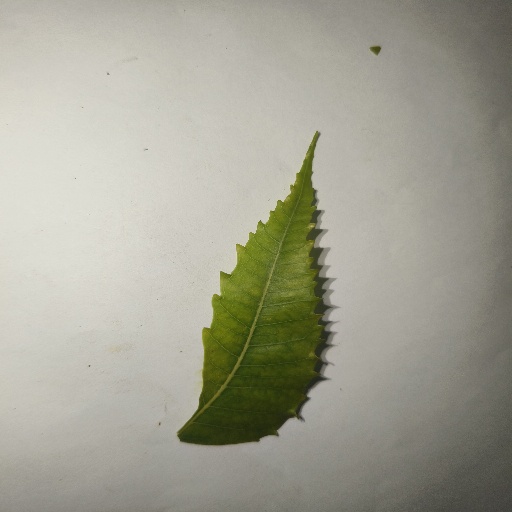
Species: Neem
Leaf condition: Yellow Leaf